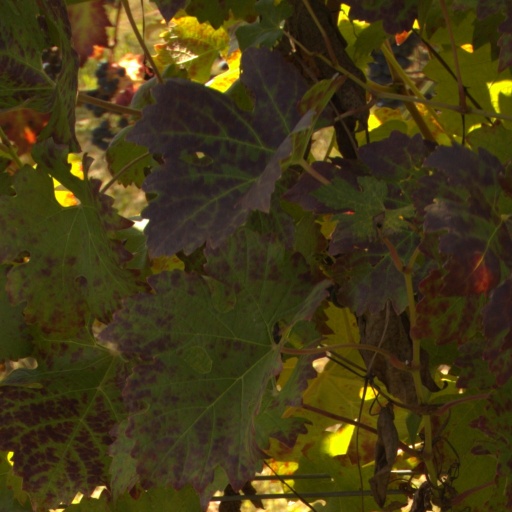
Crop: grape